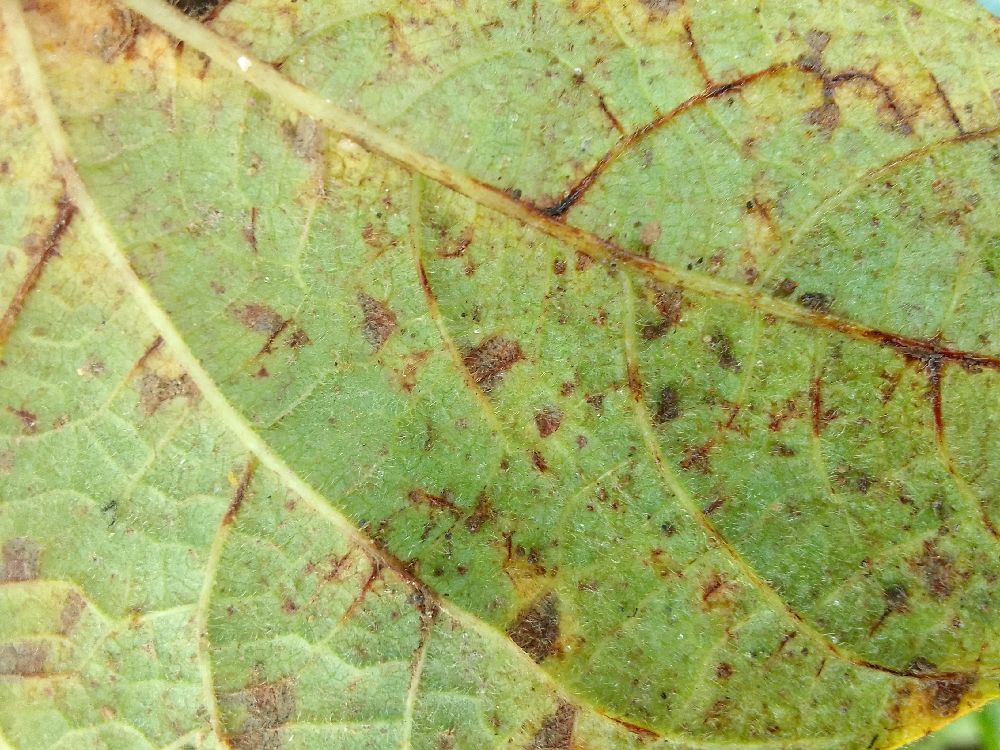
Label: anthracnose